Electoral history of Bill Clinton

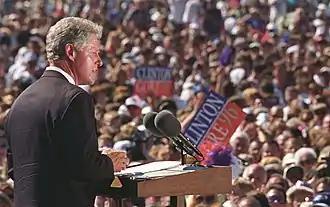

In his first term as the president, Clinton signed the North American Free Trade Agreement into law. His handling of the federal budget and the Bosnian War likely helped him keep his approval ratings high, and most of the polls showed him leading. His approval ratings were in the 40% to 50% range. Facing no major threat within the Democratic party, he won the primary election, receiving over 88% of the popular vote. To accept the nomination, Clinton campaigned on a train named "21st Century Express", traveling through West Virginia, Ohio, and Michigan on the way to Illinois, three crucial states for his re-election. He was re-nominated by the Democratic party in the 1996 Democratic National Convention, receiving 4277 of the 4289 delegates' votes.